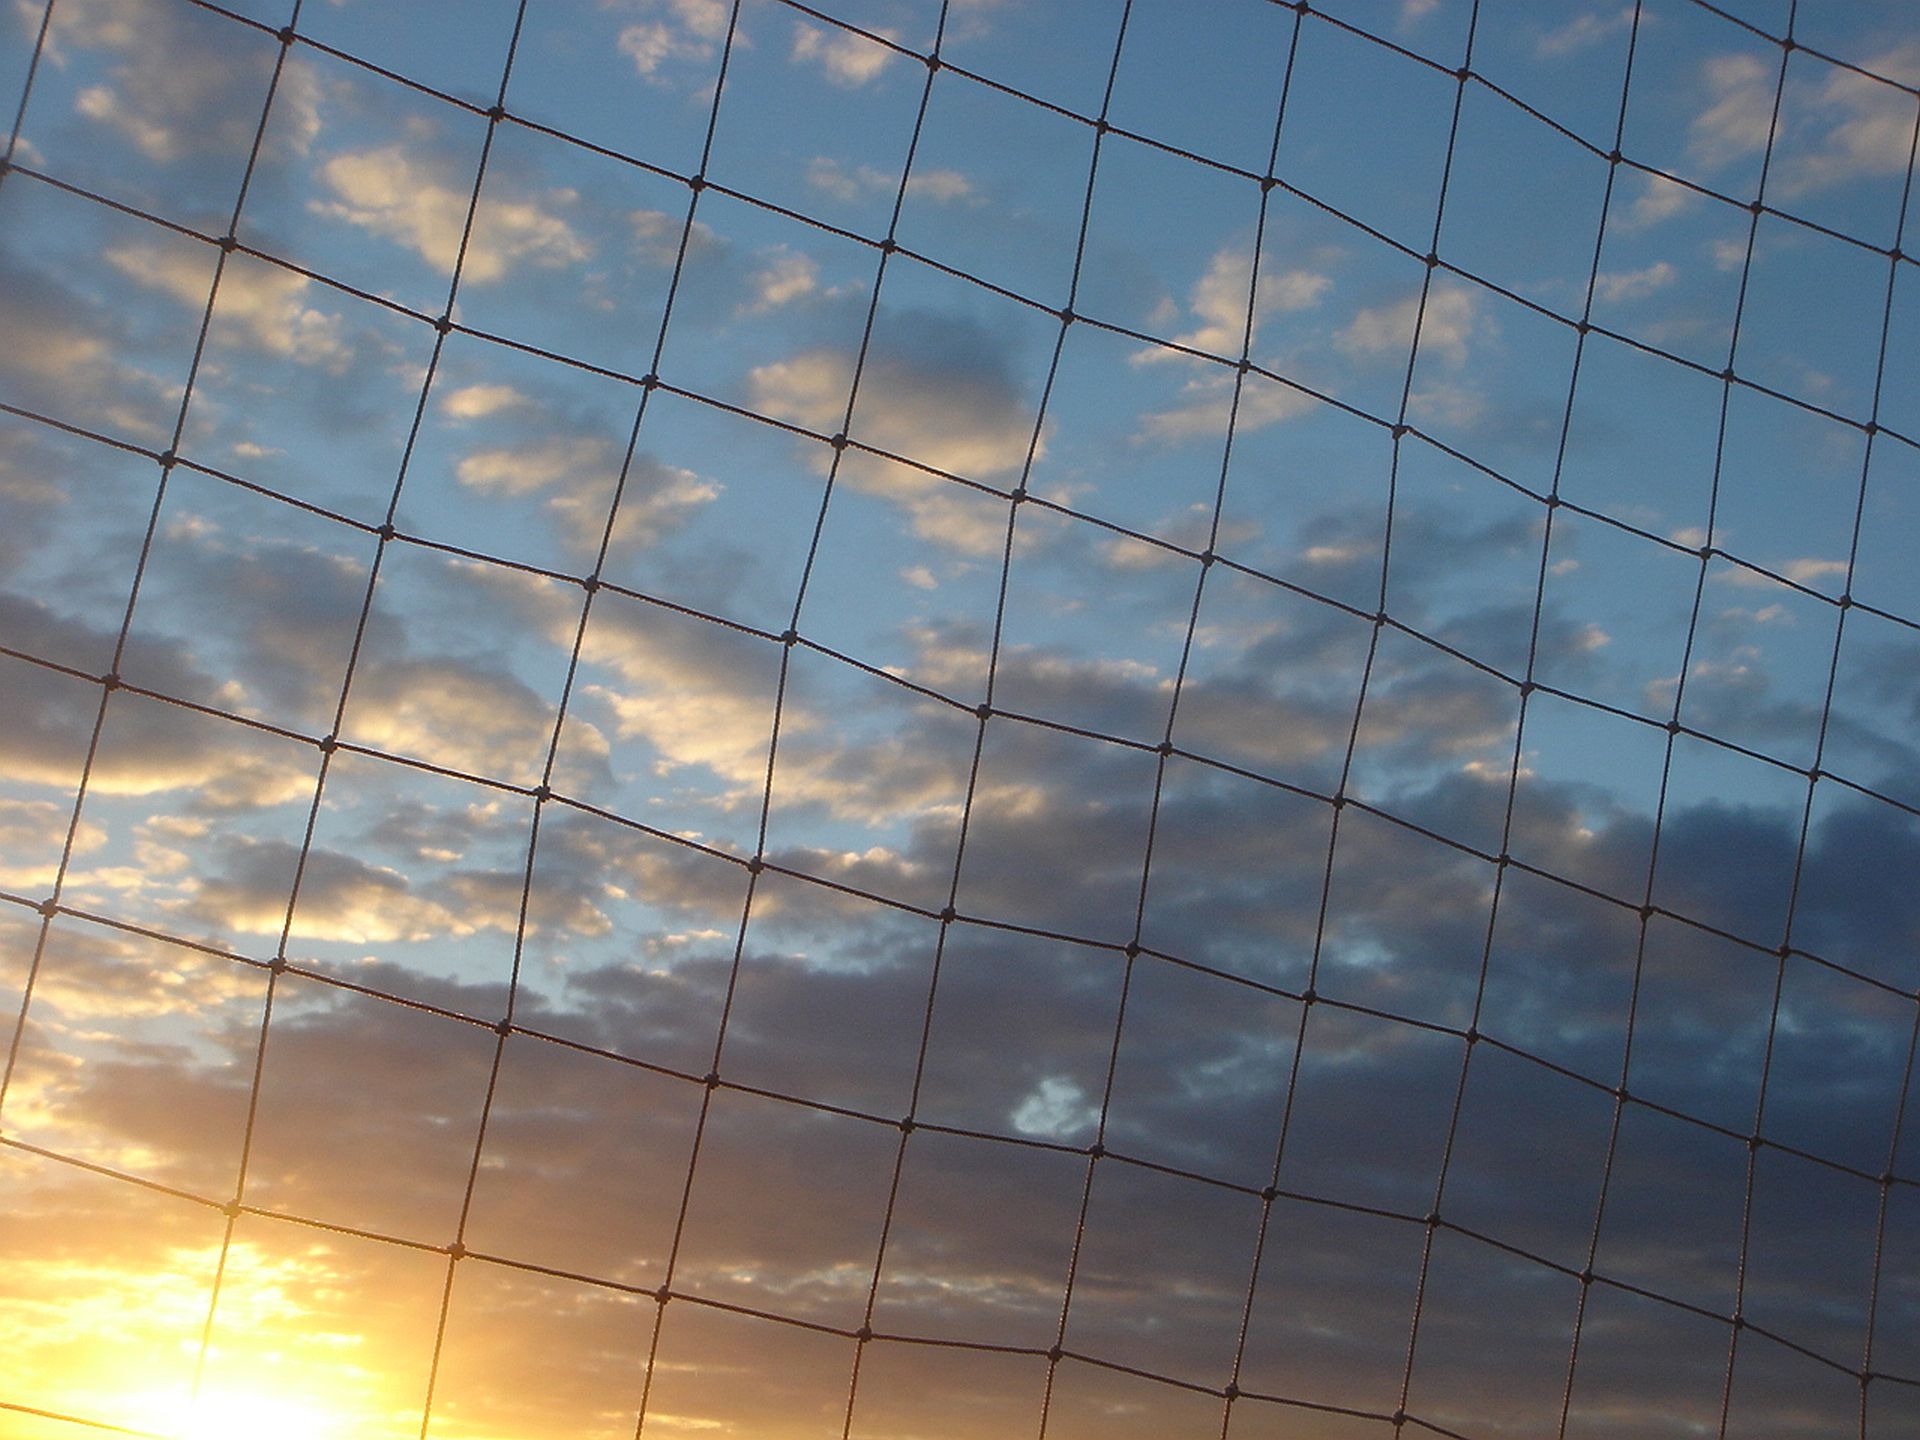
light, sky, sunlight, glass, skyscraper, wall, line, reflection, heaven, square, facade, blue, clouds, net, symmetry, shape, network, daylighting, window covering